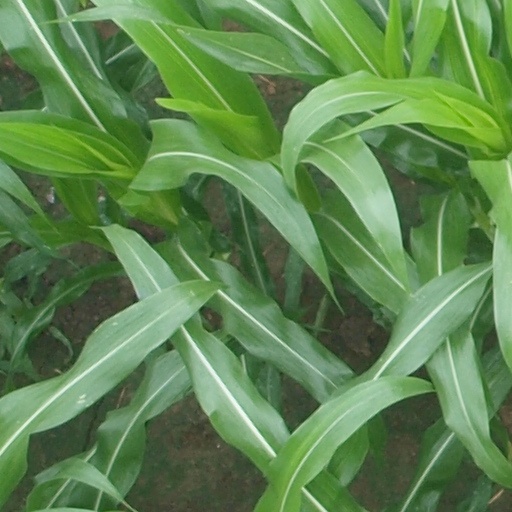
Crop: maize; corn